Question: Please indicate a possible affordance area of the bed that can be used for sitting on
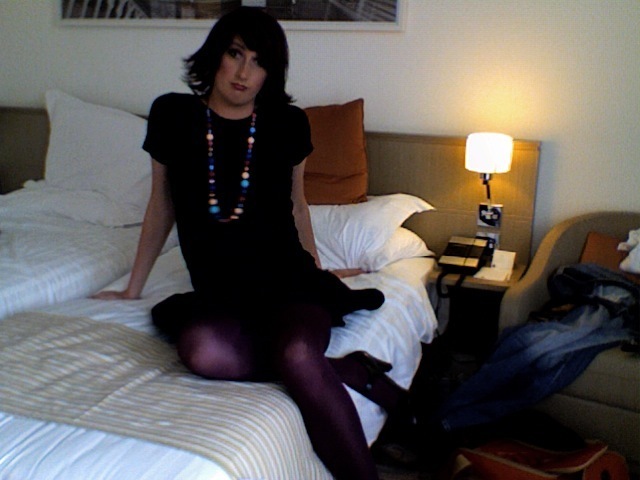
Answer: [2.5, 180, 441.5, 477]